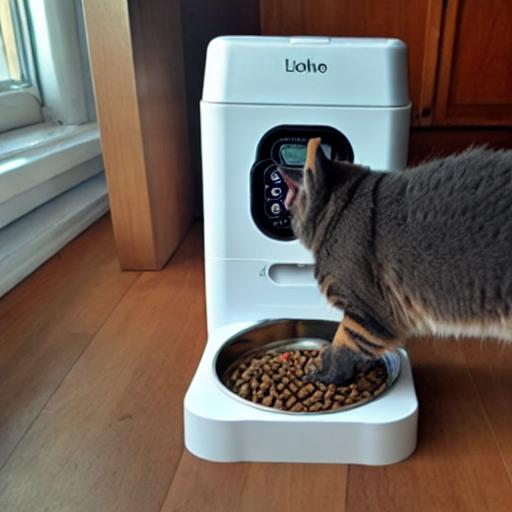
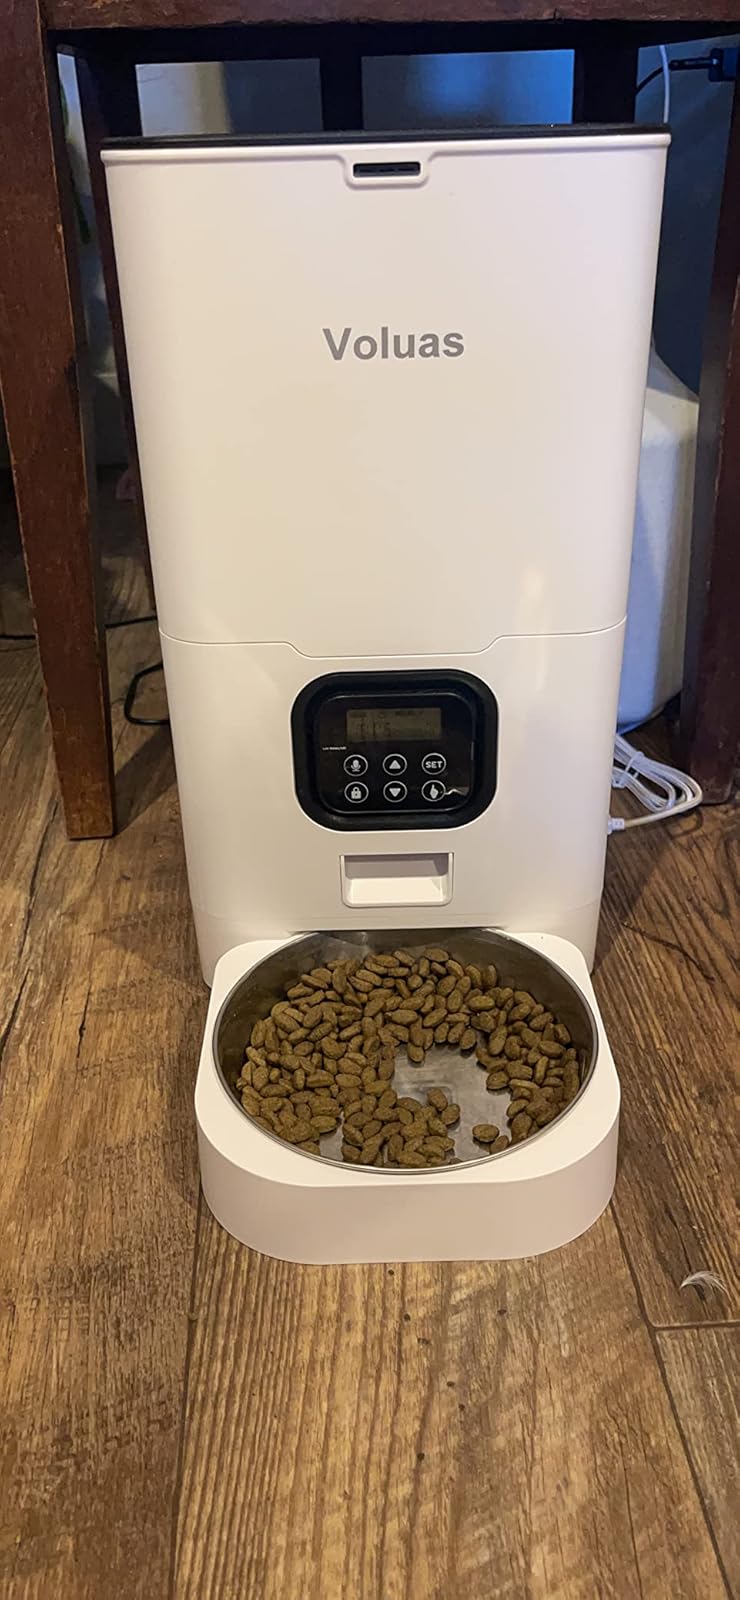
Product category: items_feeder
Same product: no